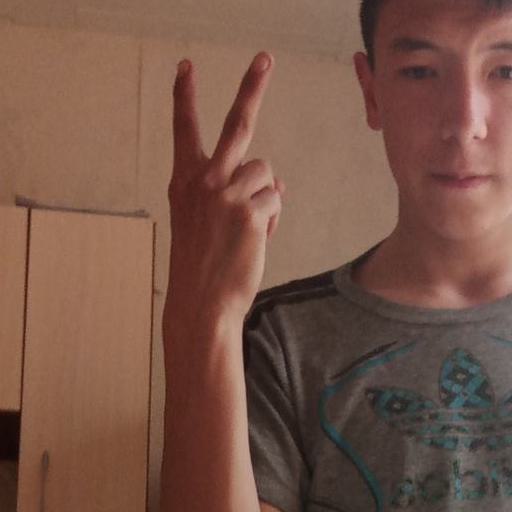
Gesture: peace_inverted